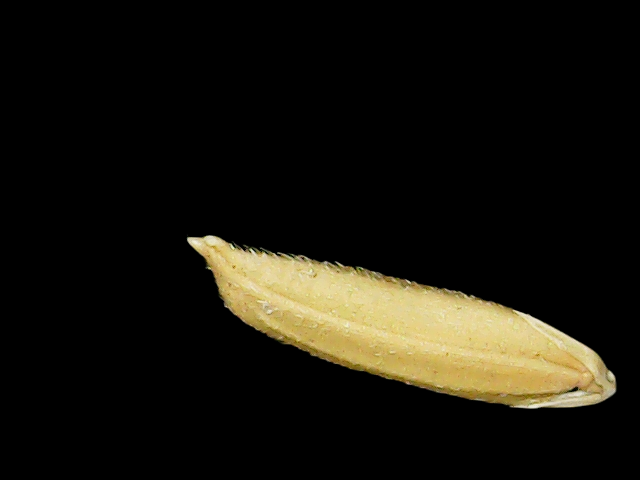
Rice variety: Binadhan07